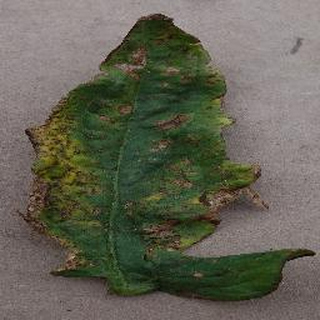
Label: tomato_bacterial_spot